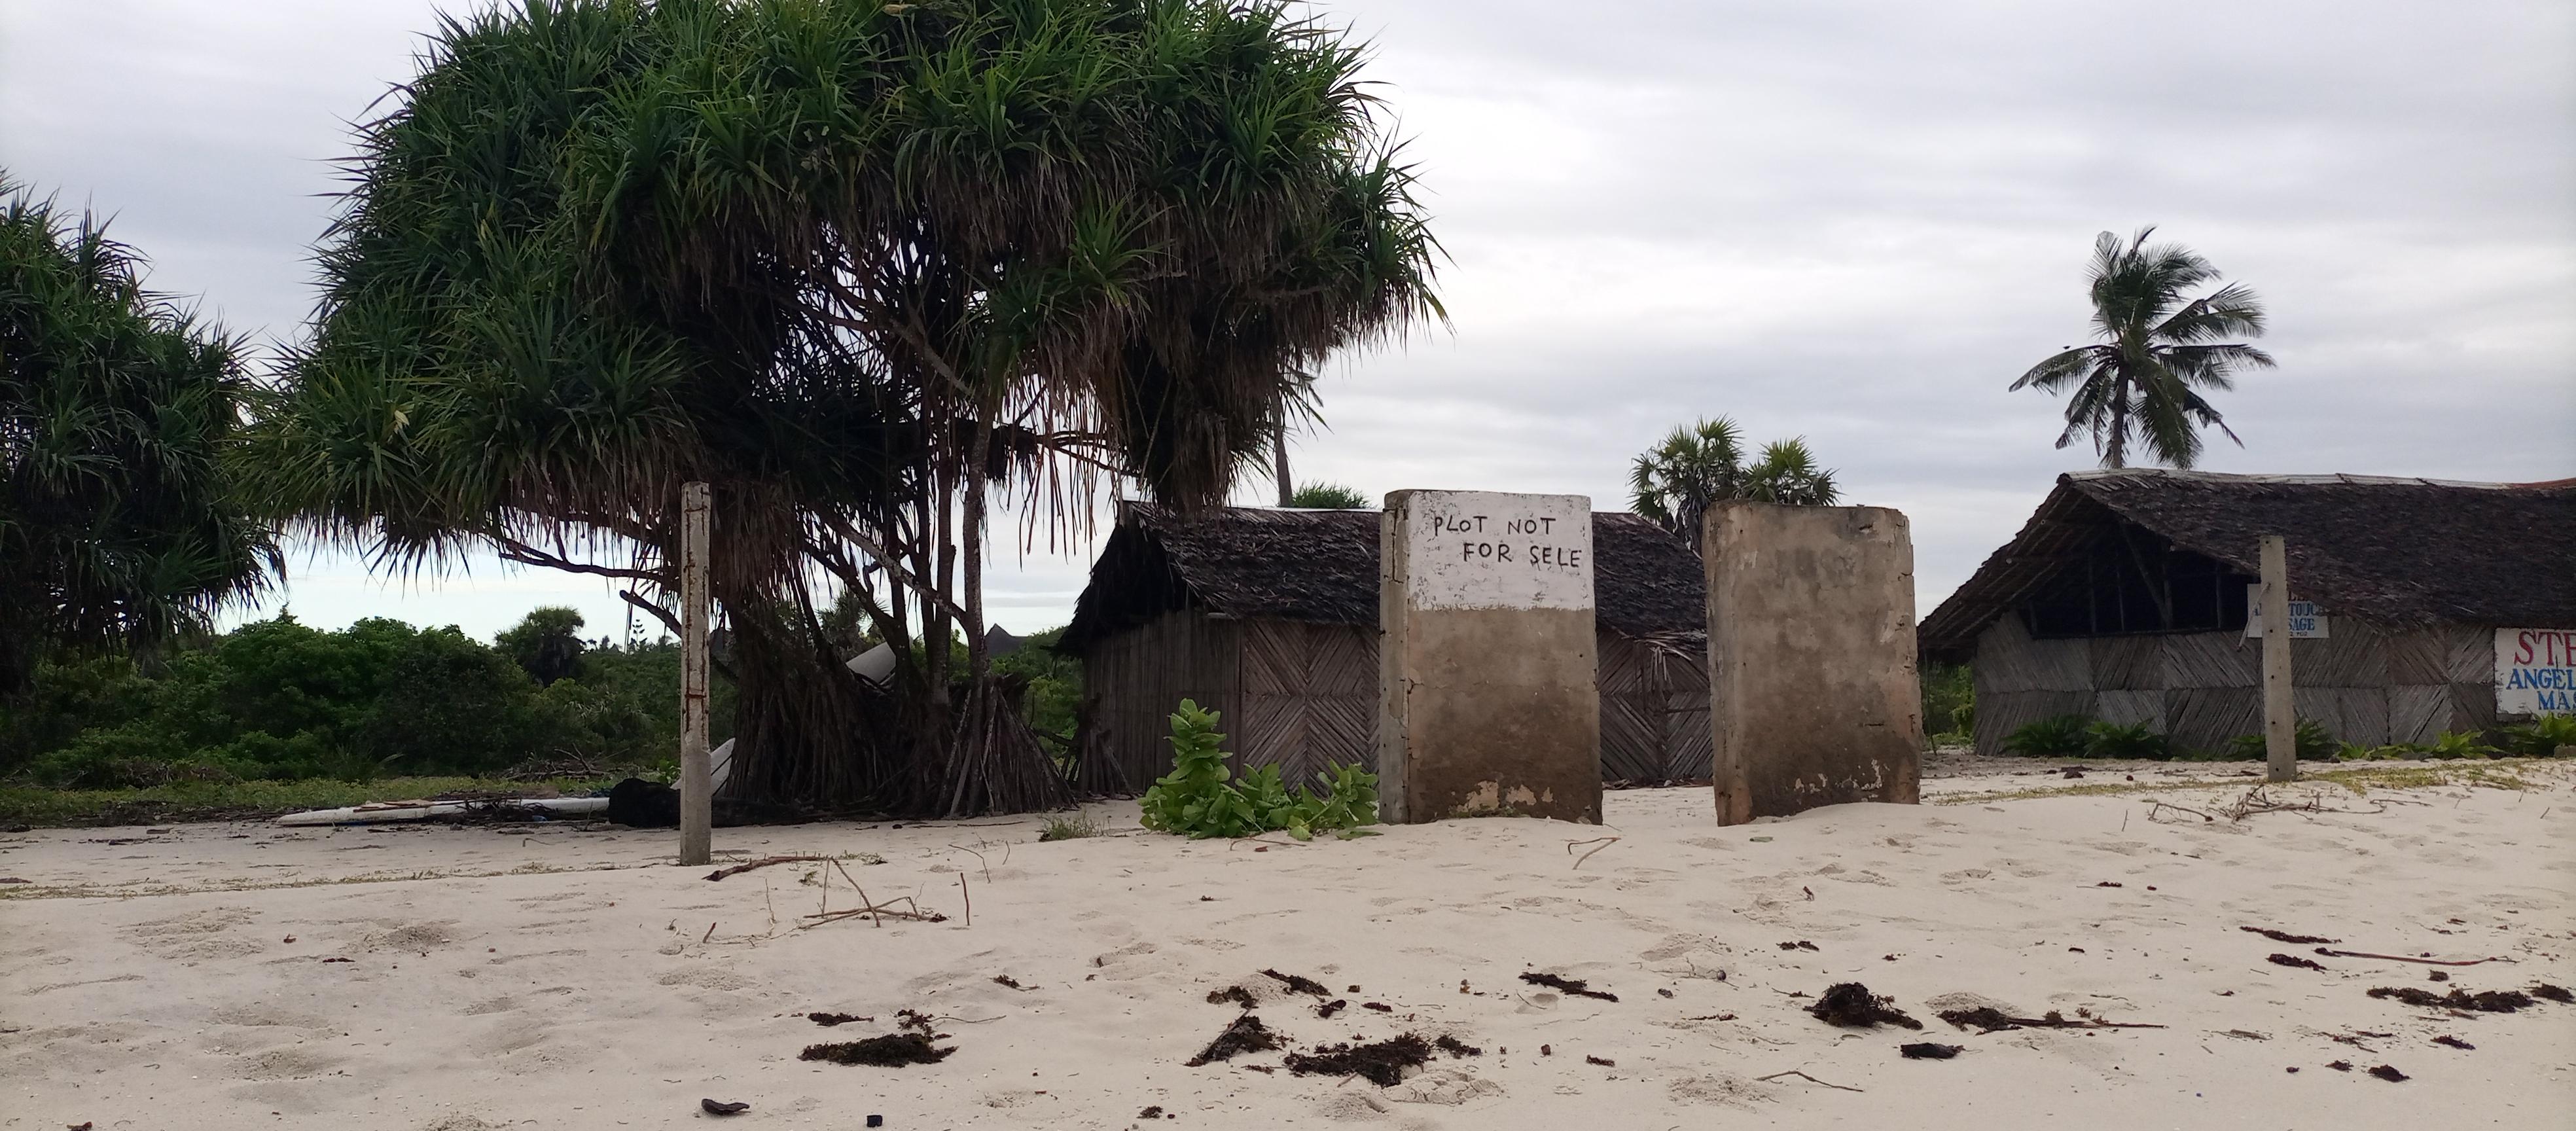
Ni eneo la pwani lenye mti mkubwa wa mikoko na nyumba za jadi zilizo karibu, inaonekana kuwa na majani mengi na nyumba hizo zina paa za nyasi. Kuna maboya mawili yalioandikwa ujumbe.